Jordi Sánchez (actor)

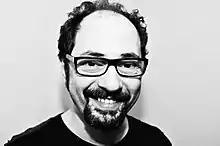

Jordi Sánchez Zaragoza (born 13 May 1964) is a Spanish actor and screenwriter, mostly known for his role as Antonio Recio in "La que se avecina" and Josep Lopes in "Plats bruts". He got a Certificate of Advanced Study on nursing at the Universidad Autónoma de Barcelona.